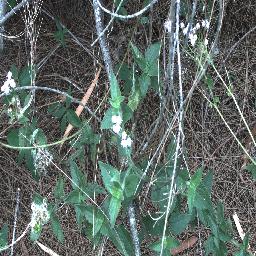
Label: siam_weed